Western Ganga dynasty

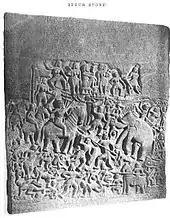
The famous Begur inscription in old Kannada, dated to c. 908–938 CE, from the rule of Western Ganga dynasty King Ereyappa.

The Western Gangas used Kannada and Sanskrit extensively as their language of administration. Some of their inscriptions are also bilingual in these languages. In bilingual inscriptions the formulaic passages stating origin myths, genealogies, titles of Kings and benedictions tended to be in Sanskrit, while the actual terms of the grant such as information on the land or village granted, its boundaries, participation of local authorities, rights and obligations of the grantee, taxes and dues and other local concerns were in the local language. The usage of these two languages showed important changes over the centuries. During the first phase (350–725), Sanskrit copper plates dominated, indicating the initial ascendancy of the local language as a language of administration and the fact that majority of the records from this phase were "brahmadeya" grants (grants to Brahmin temples). In the second phase (725–1000), lithic inscriptions in Kannada outnumbered Sanskrit copper plates, consistent with the patronage Kannada received from rich and literate Jains who used Kannada as their medium to spread the Jain faith. Recent excavations at Tumbula near Mysore have revealed a set of early copper plate bilingual inscriptions dated 444. The genealogy of the kings of the dynasty is described in Sanskrit while Kannada was used to describe the boundary of the village.